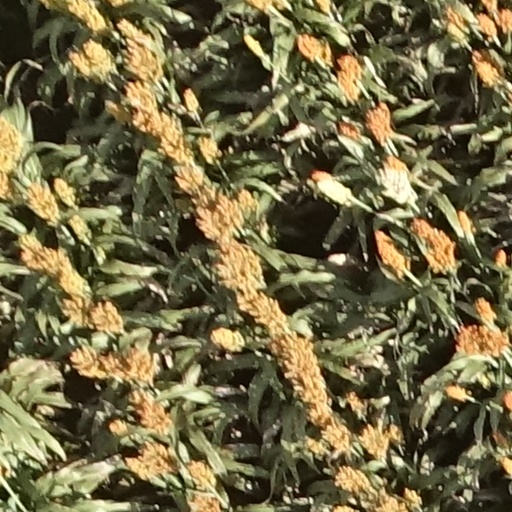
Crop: sorghum